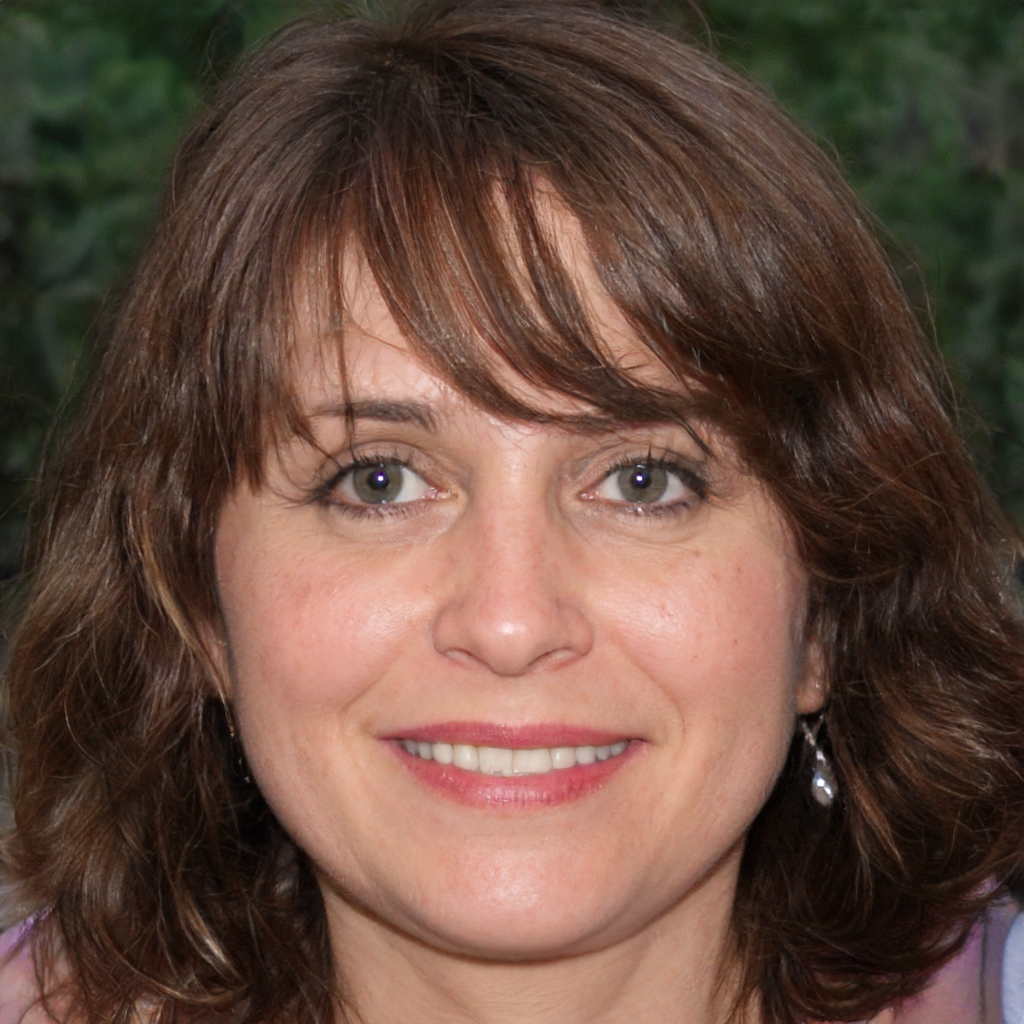
Gender: Female